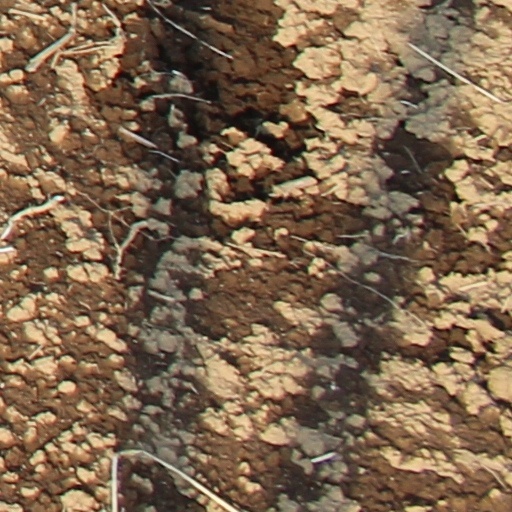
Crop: wheat